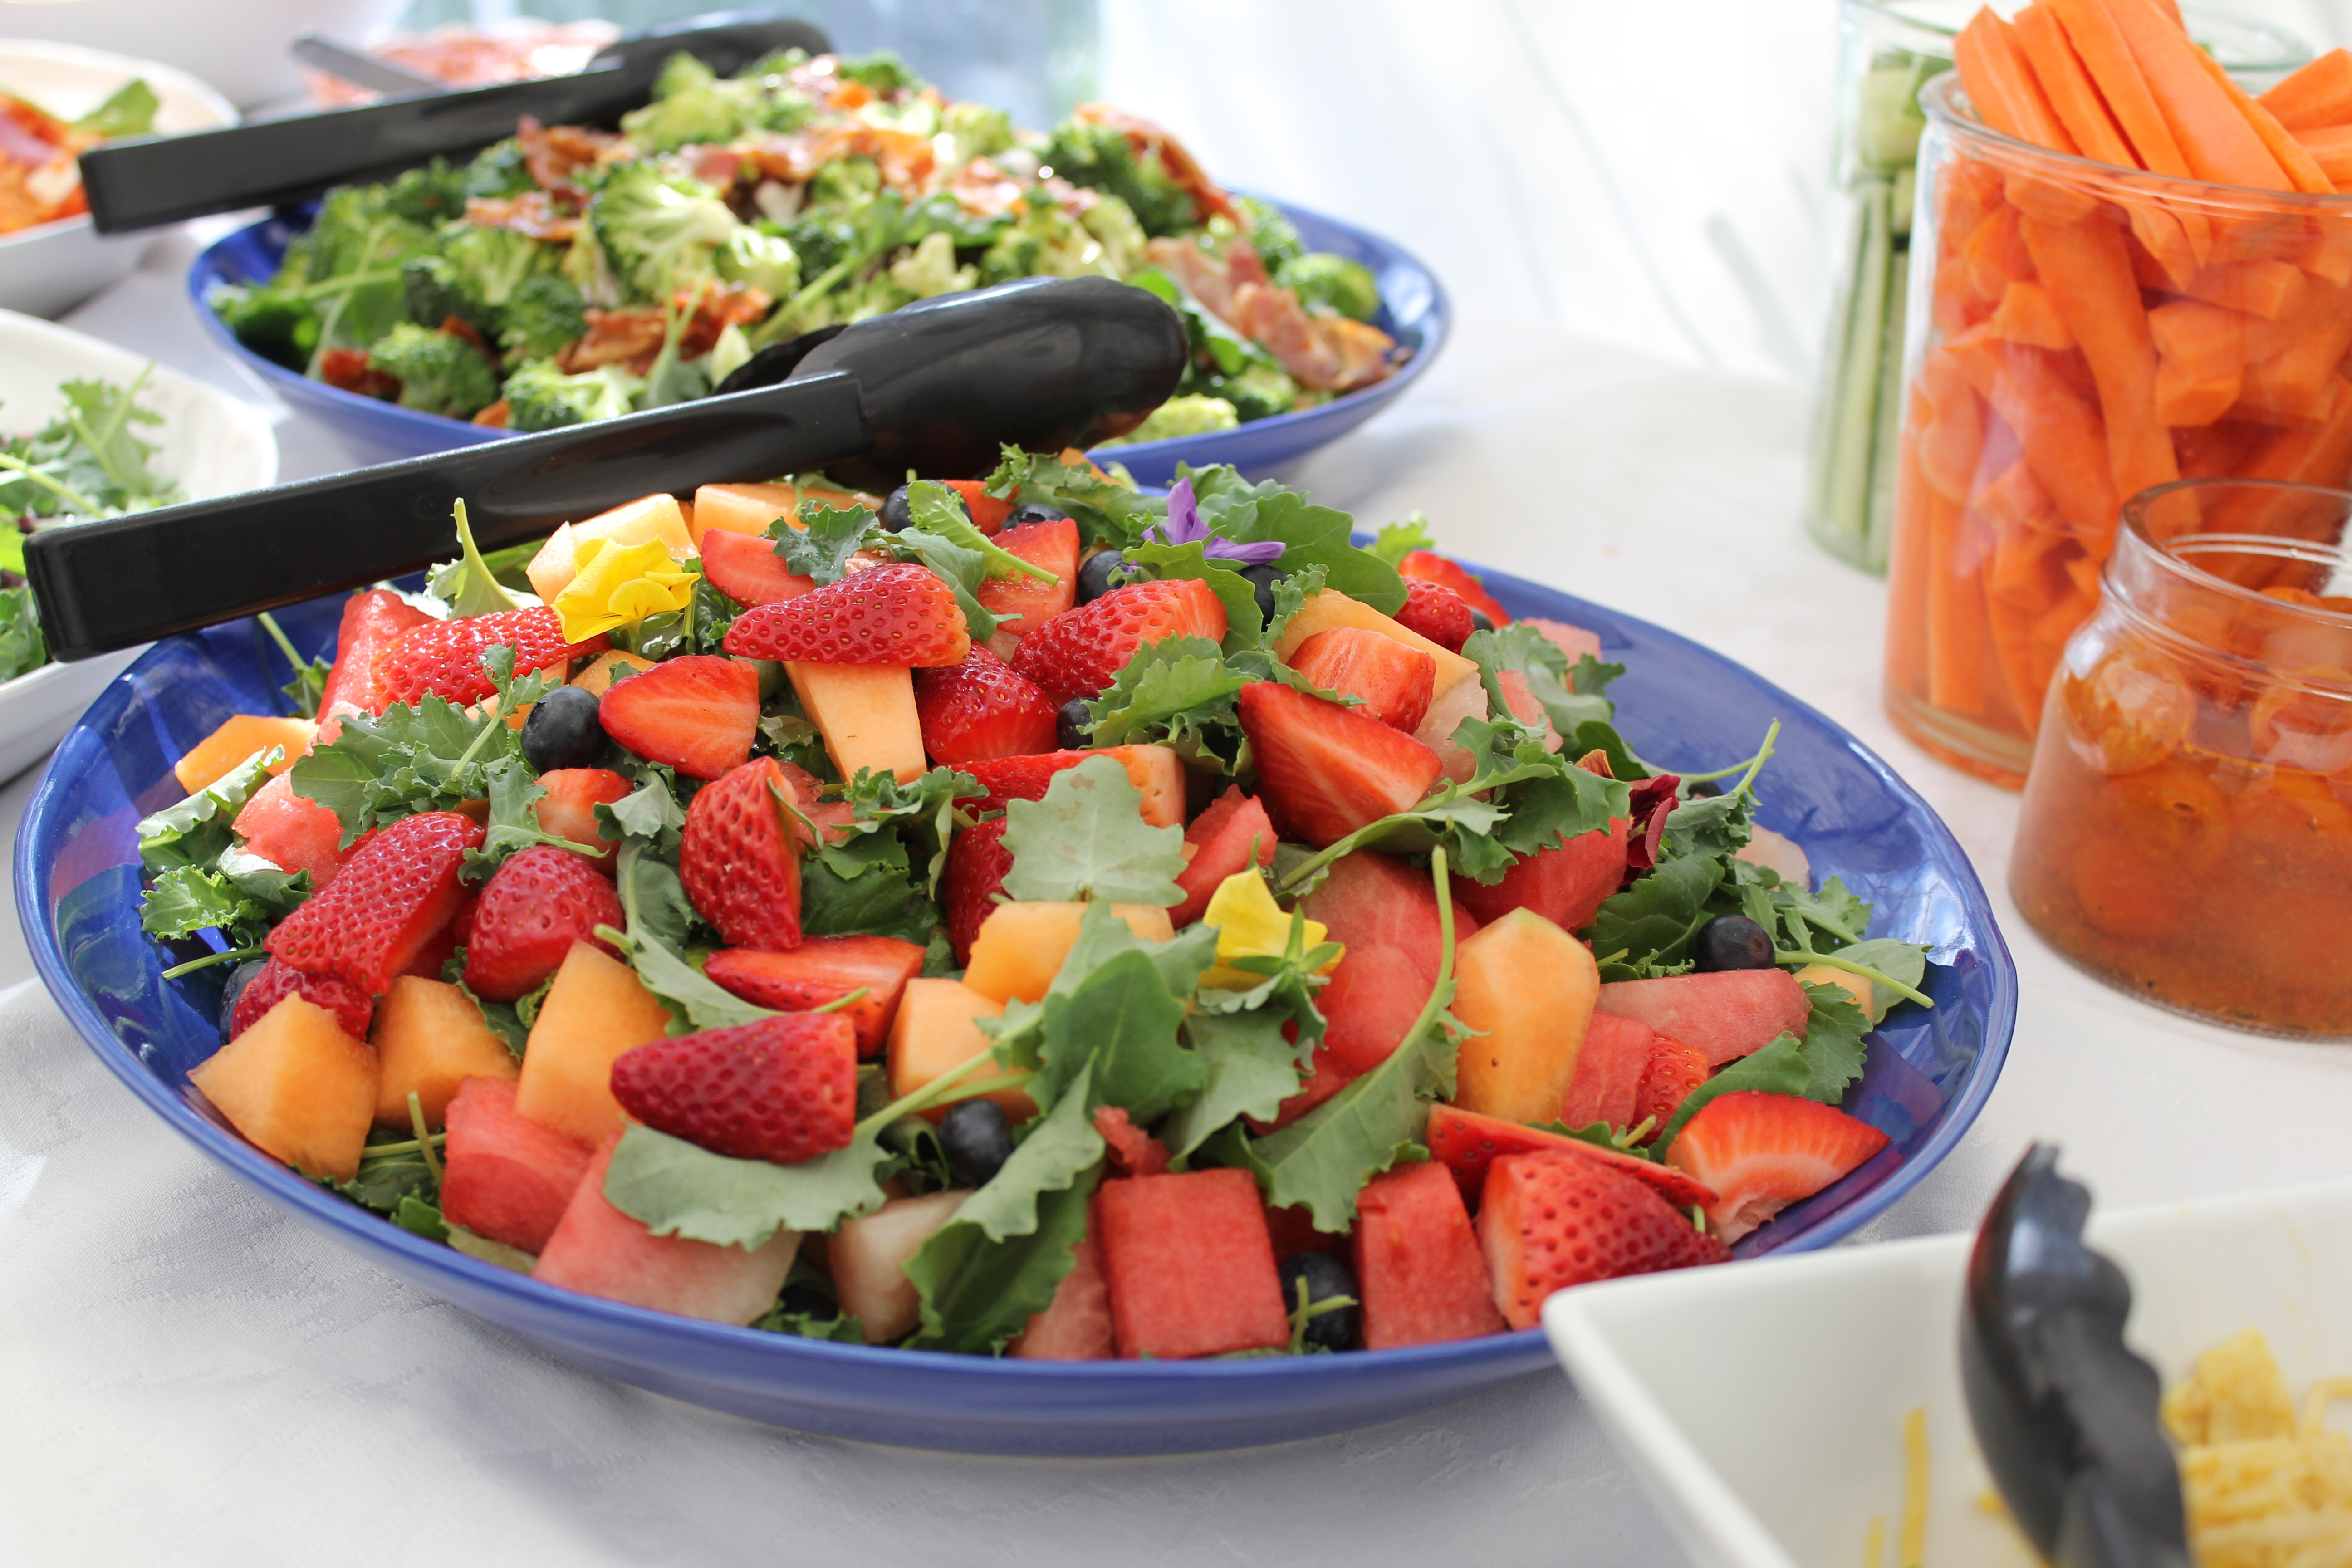
celebration, dish, meal, food, salad, produce, vegetable, plate, breakfast, lunch, cuisine, strawberry, party, fruits, vegan, catering, mixed, brunch, hors d oeuvre